Leroy Griffith

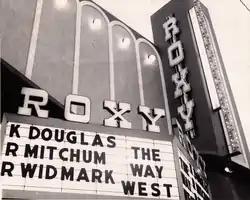
The Roxy

Griffith was co-operator of Toledo's Town Hall Theater with "Queen of Burlesque" Rose La Rose (1916-1972), a nationally renowned stripper who, having shrewdly saved and invested her earnings, retired in 1958, settled in Toledo, and purchased the Town Hall and, eventually, another local theater. She was one of the rare women on the burlesque circuit to evolve from performer to theater owner in her own right.